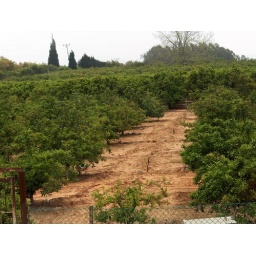
hlp orange field in Israel